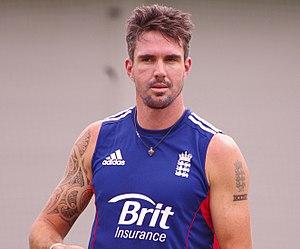
Kevin Peter Pietersen est un joueur de cricket international anglais d'origine sud-africaine né le 27 juin 1980 à Pietermaritzburg, province du KwaZulu-Natal, Afrique du Sud.